Prenatal memory

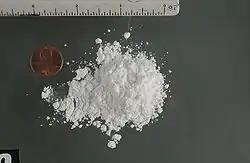
Cocaine.

Cocaine is an addictive stimulant, and although there is not a comparable academic research base to alcohol, there are a fair number of studies which show adverse effects to memory performance after prenatal exposure. The pregnancy category level of cocaine is C, as described above.